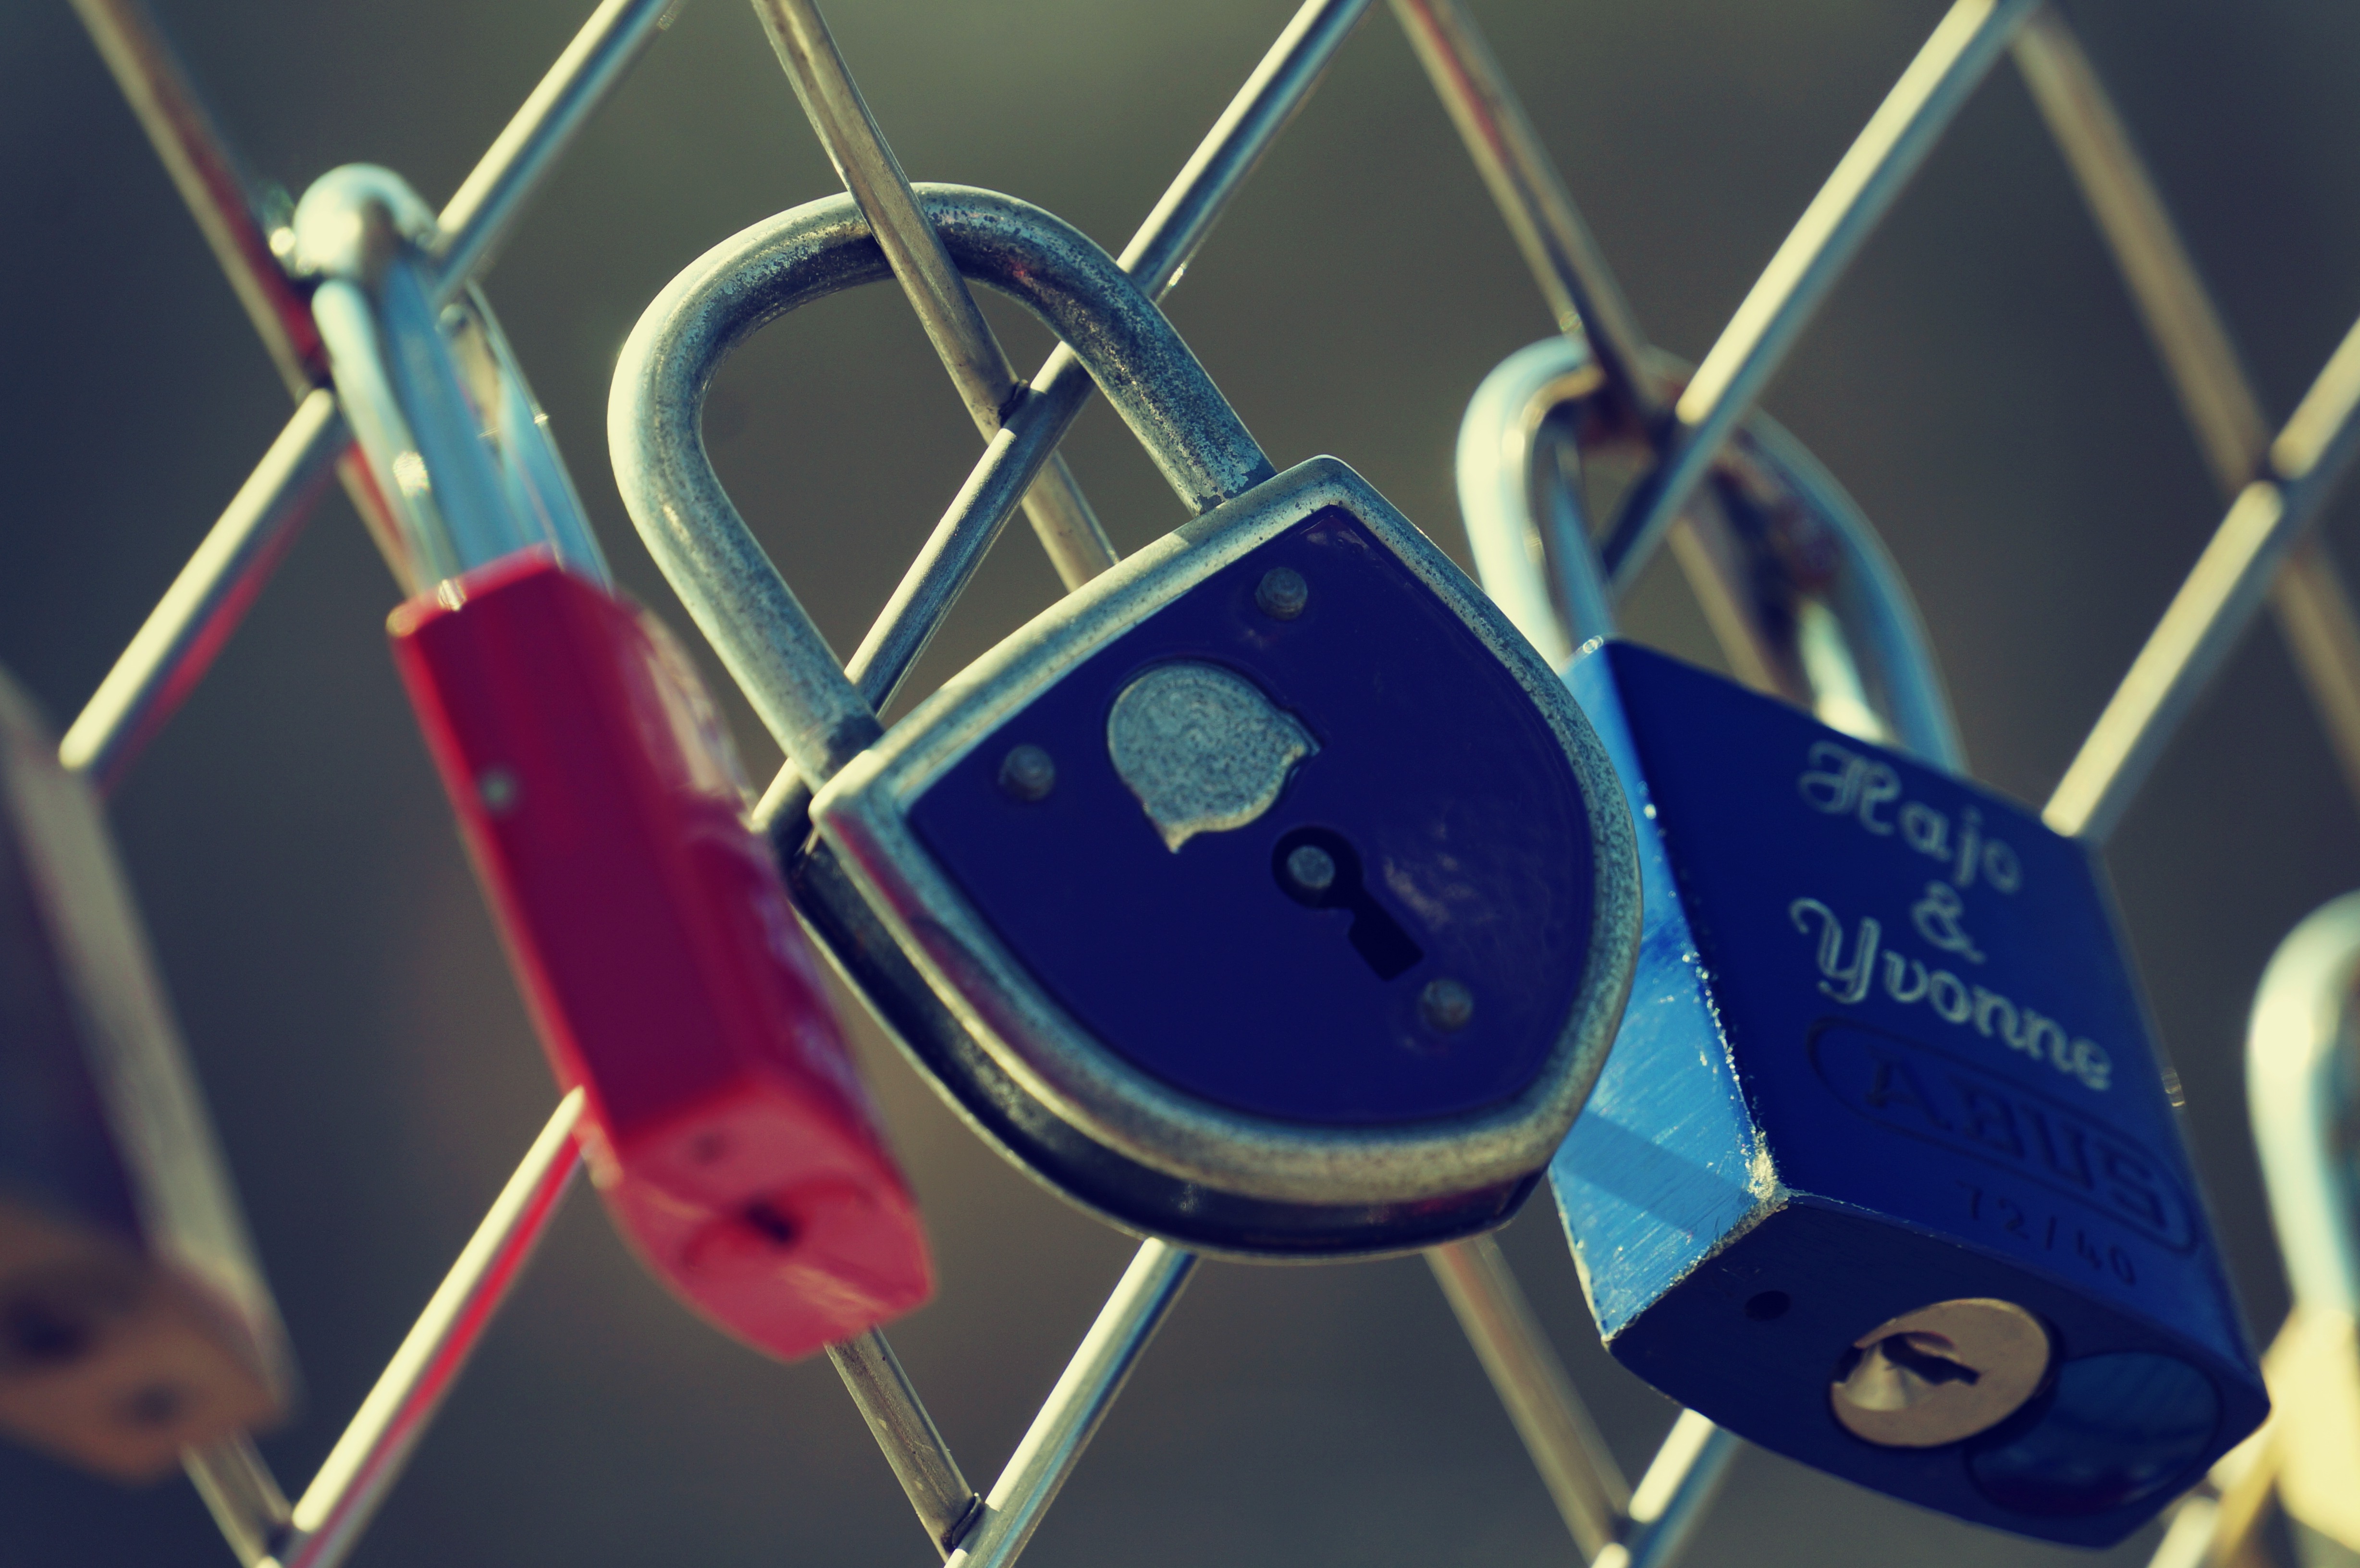
technology, photography, love, red, color, castle, blue, friendship, close up, macro photography